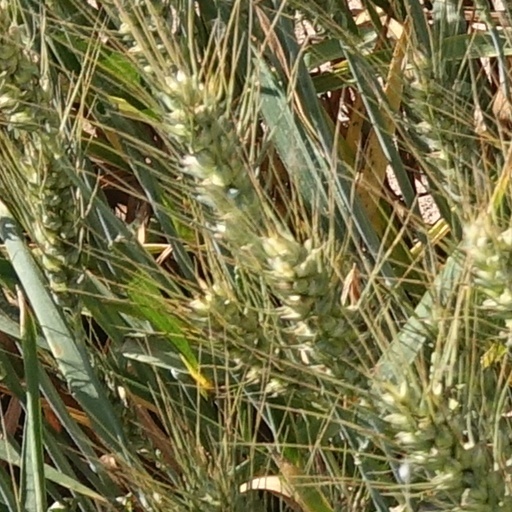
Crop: wheat